MV Karadeniz Powership Zeynep Sultan

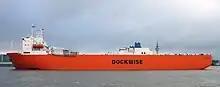
Dutch barge carrier MV "Explorer" of Dockwise Shipping spotted April 2009 in Bremerhaven, Germany.

She was built by the Valmet Oy Vuosaari shipyard in Helsinki, Finland with yard number 315 as a barge carrier (LASH carrier) in September 1984. The (LOA) long vessel has a beam of , a depth of and a draft of registered. Two four-stroke diesel engines with nine single-acting cylinders of Type 9R32 (230x310) manufactured by the Finnish Wärtsilä Diesel Oy give a total of on two screws propelling the vessel at . By tonnage, she has a cargo capacity of .